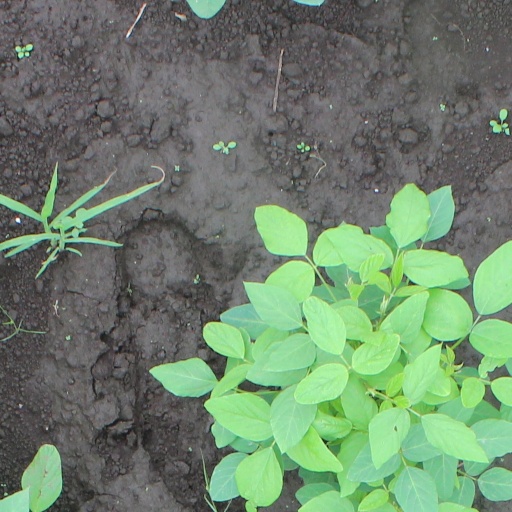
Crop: soybean